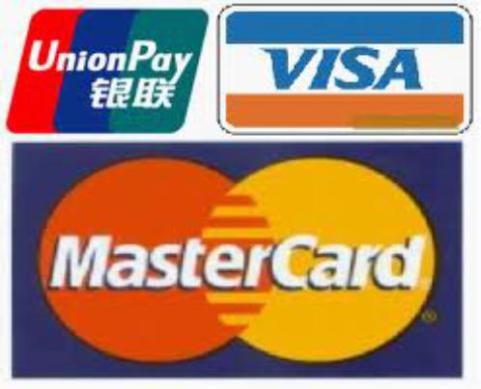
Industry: Others